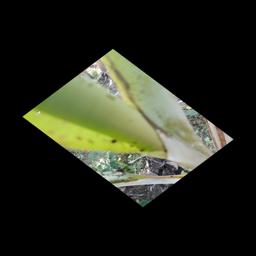
Label: BANANA APHIDS